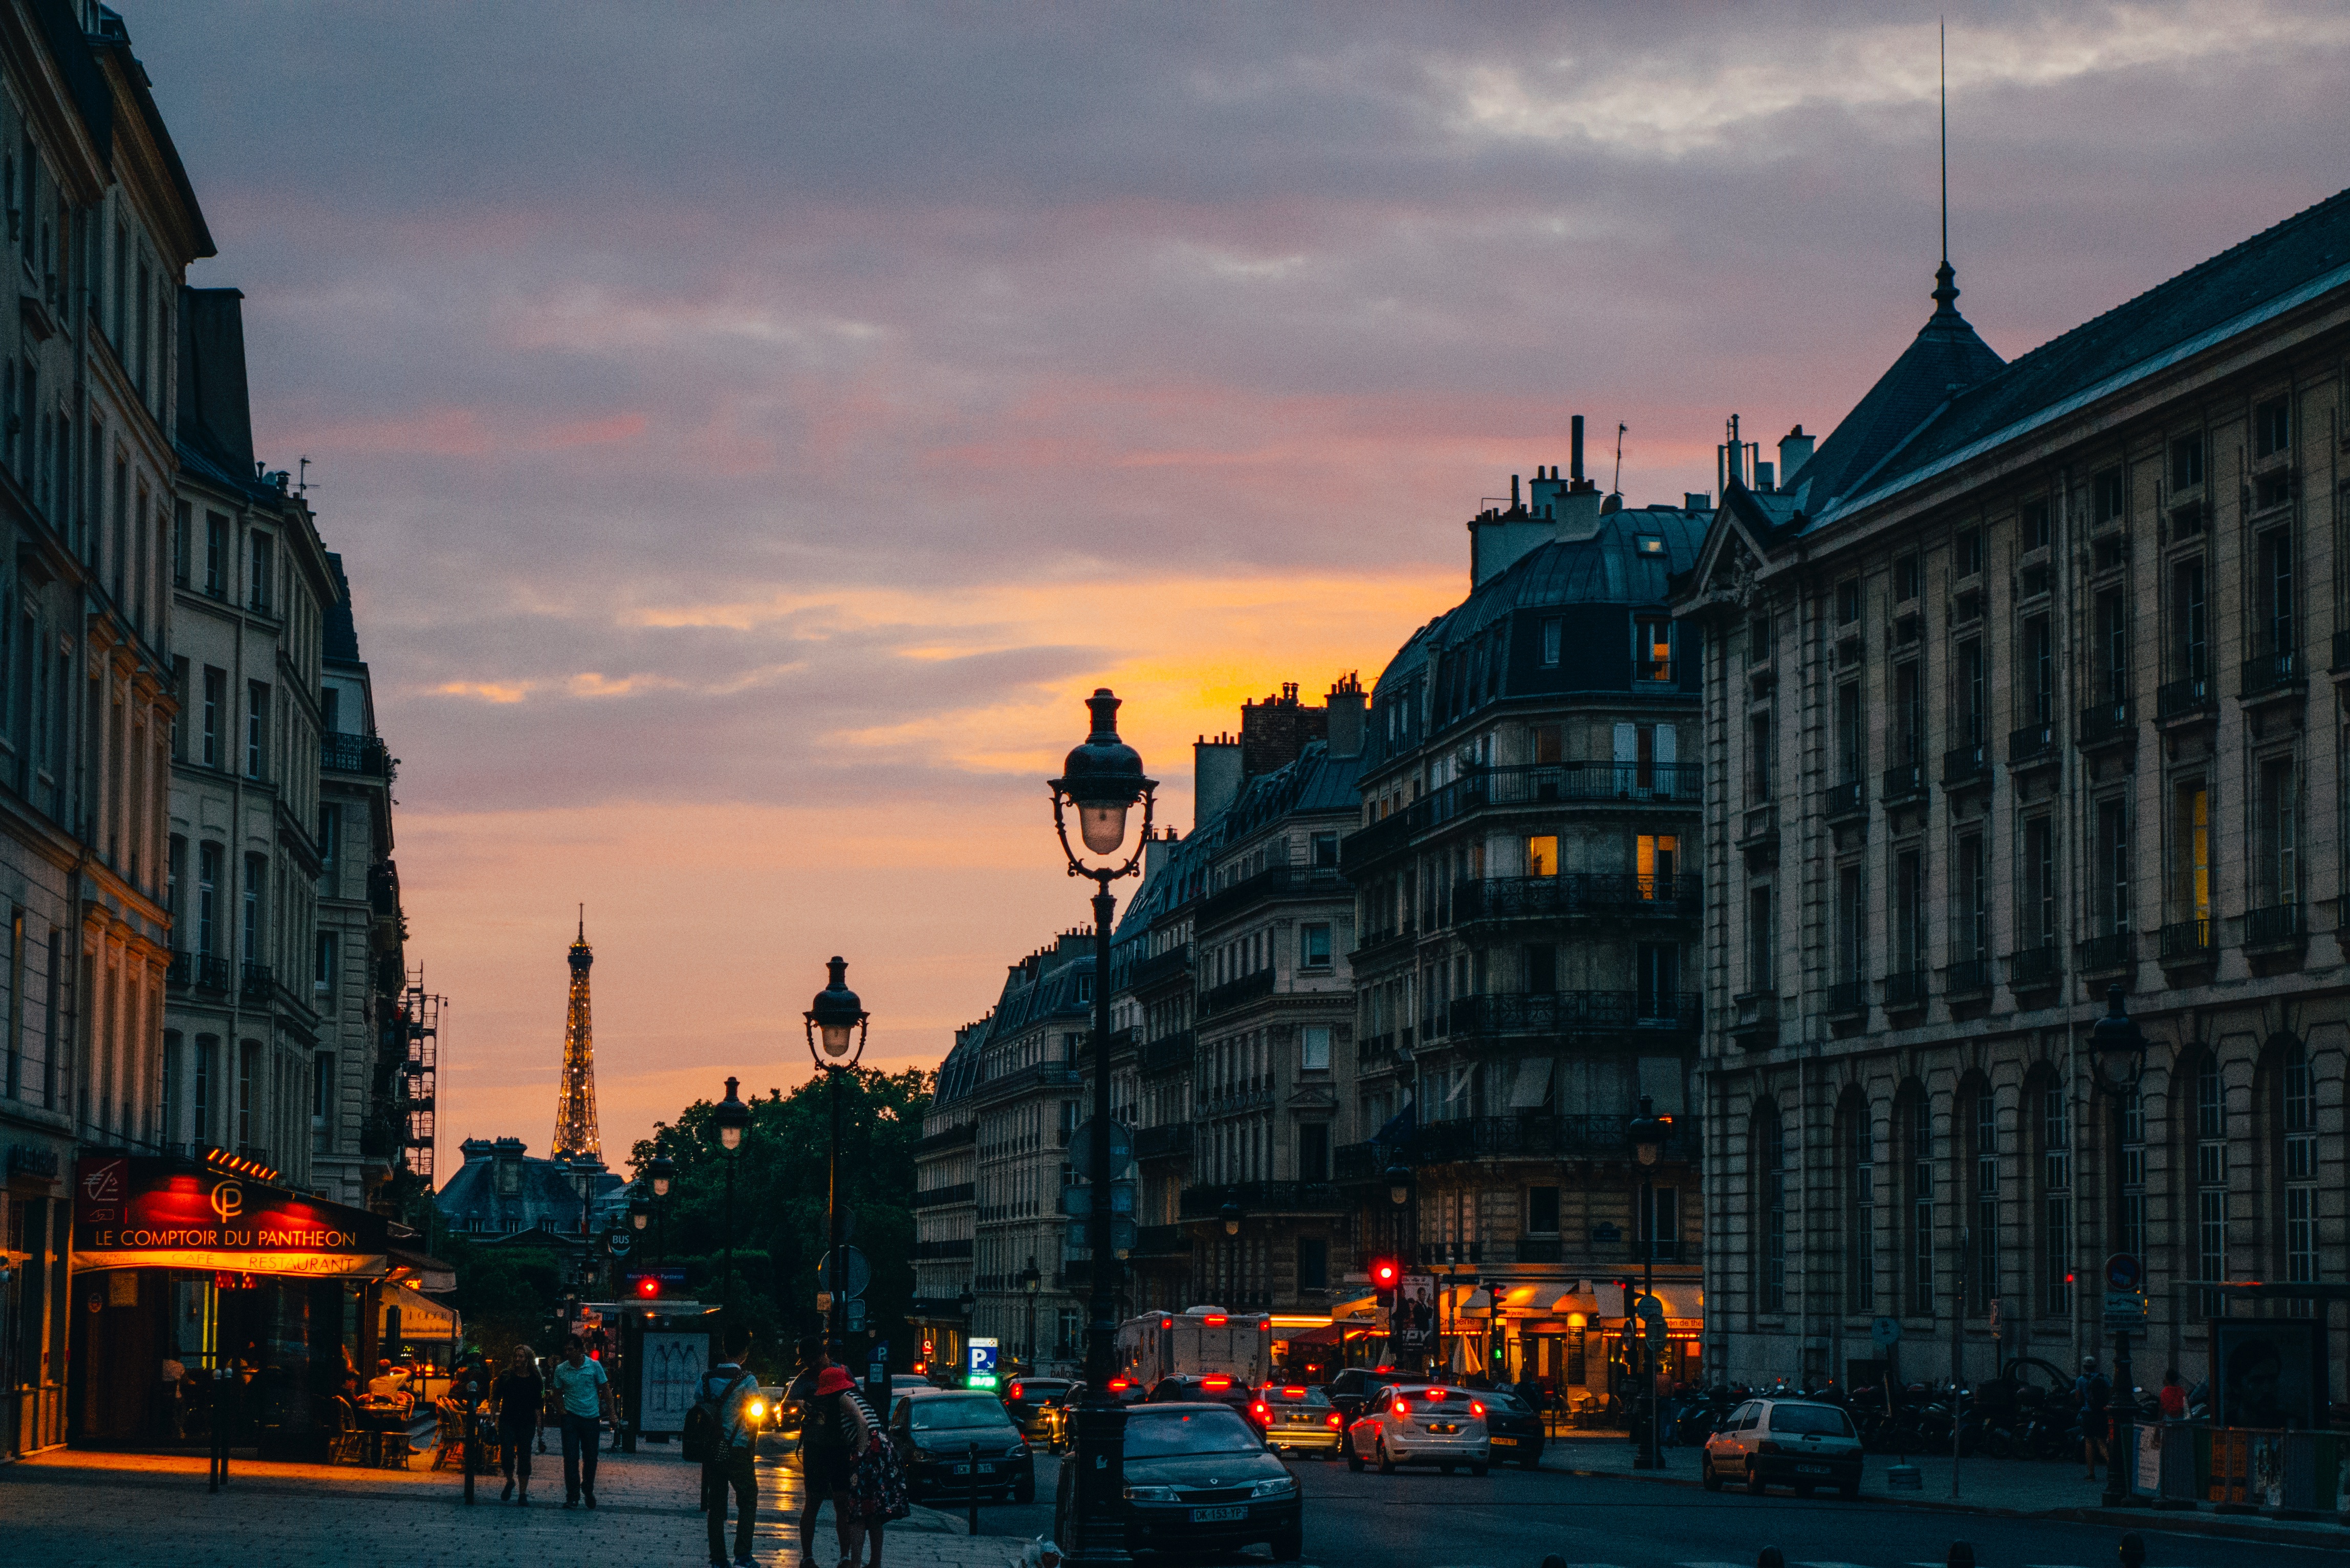
sunset, road, skyline, street, town, city, skyscraper, cityscape, downtown, dusk, evening, landmark, infrastructure, metropolis, urban area, human settlement